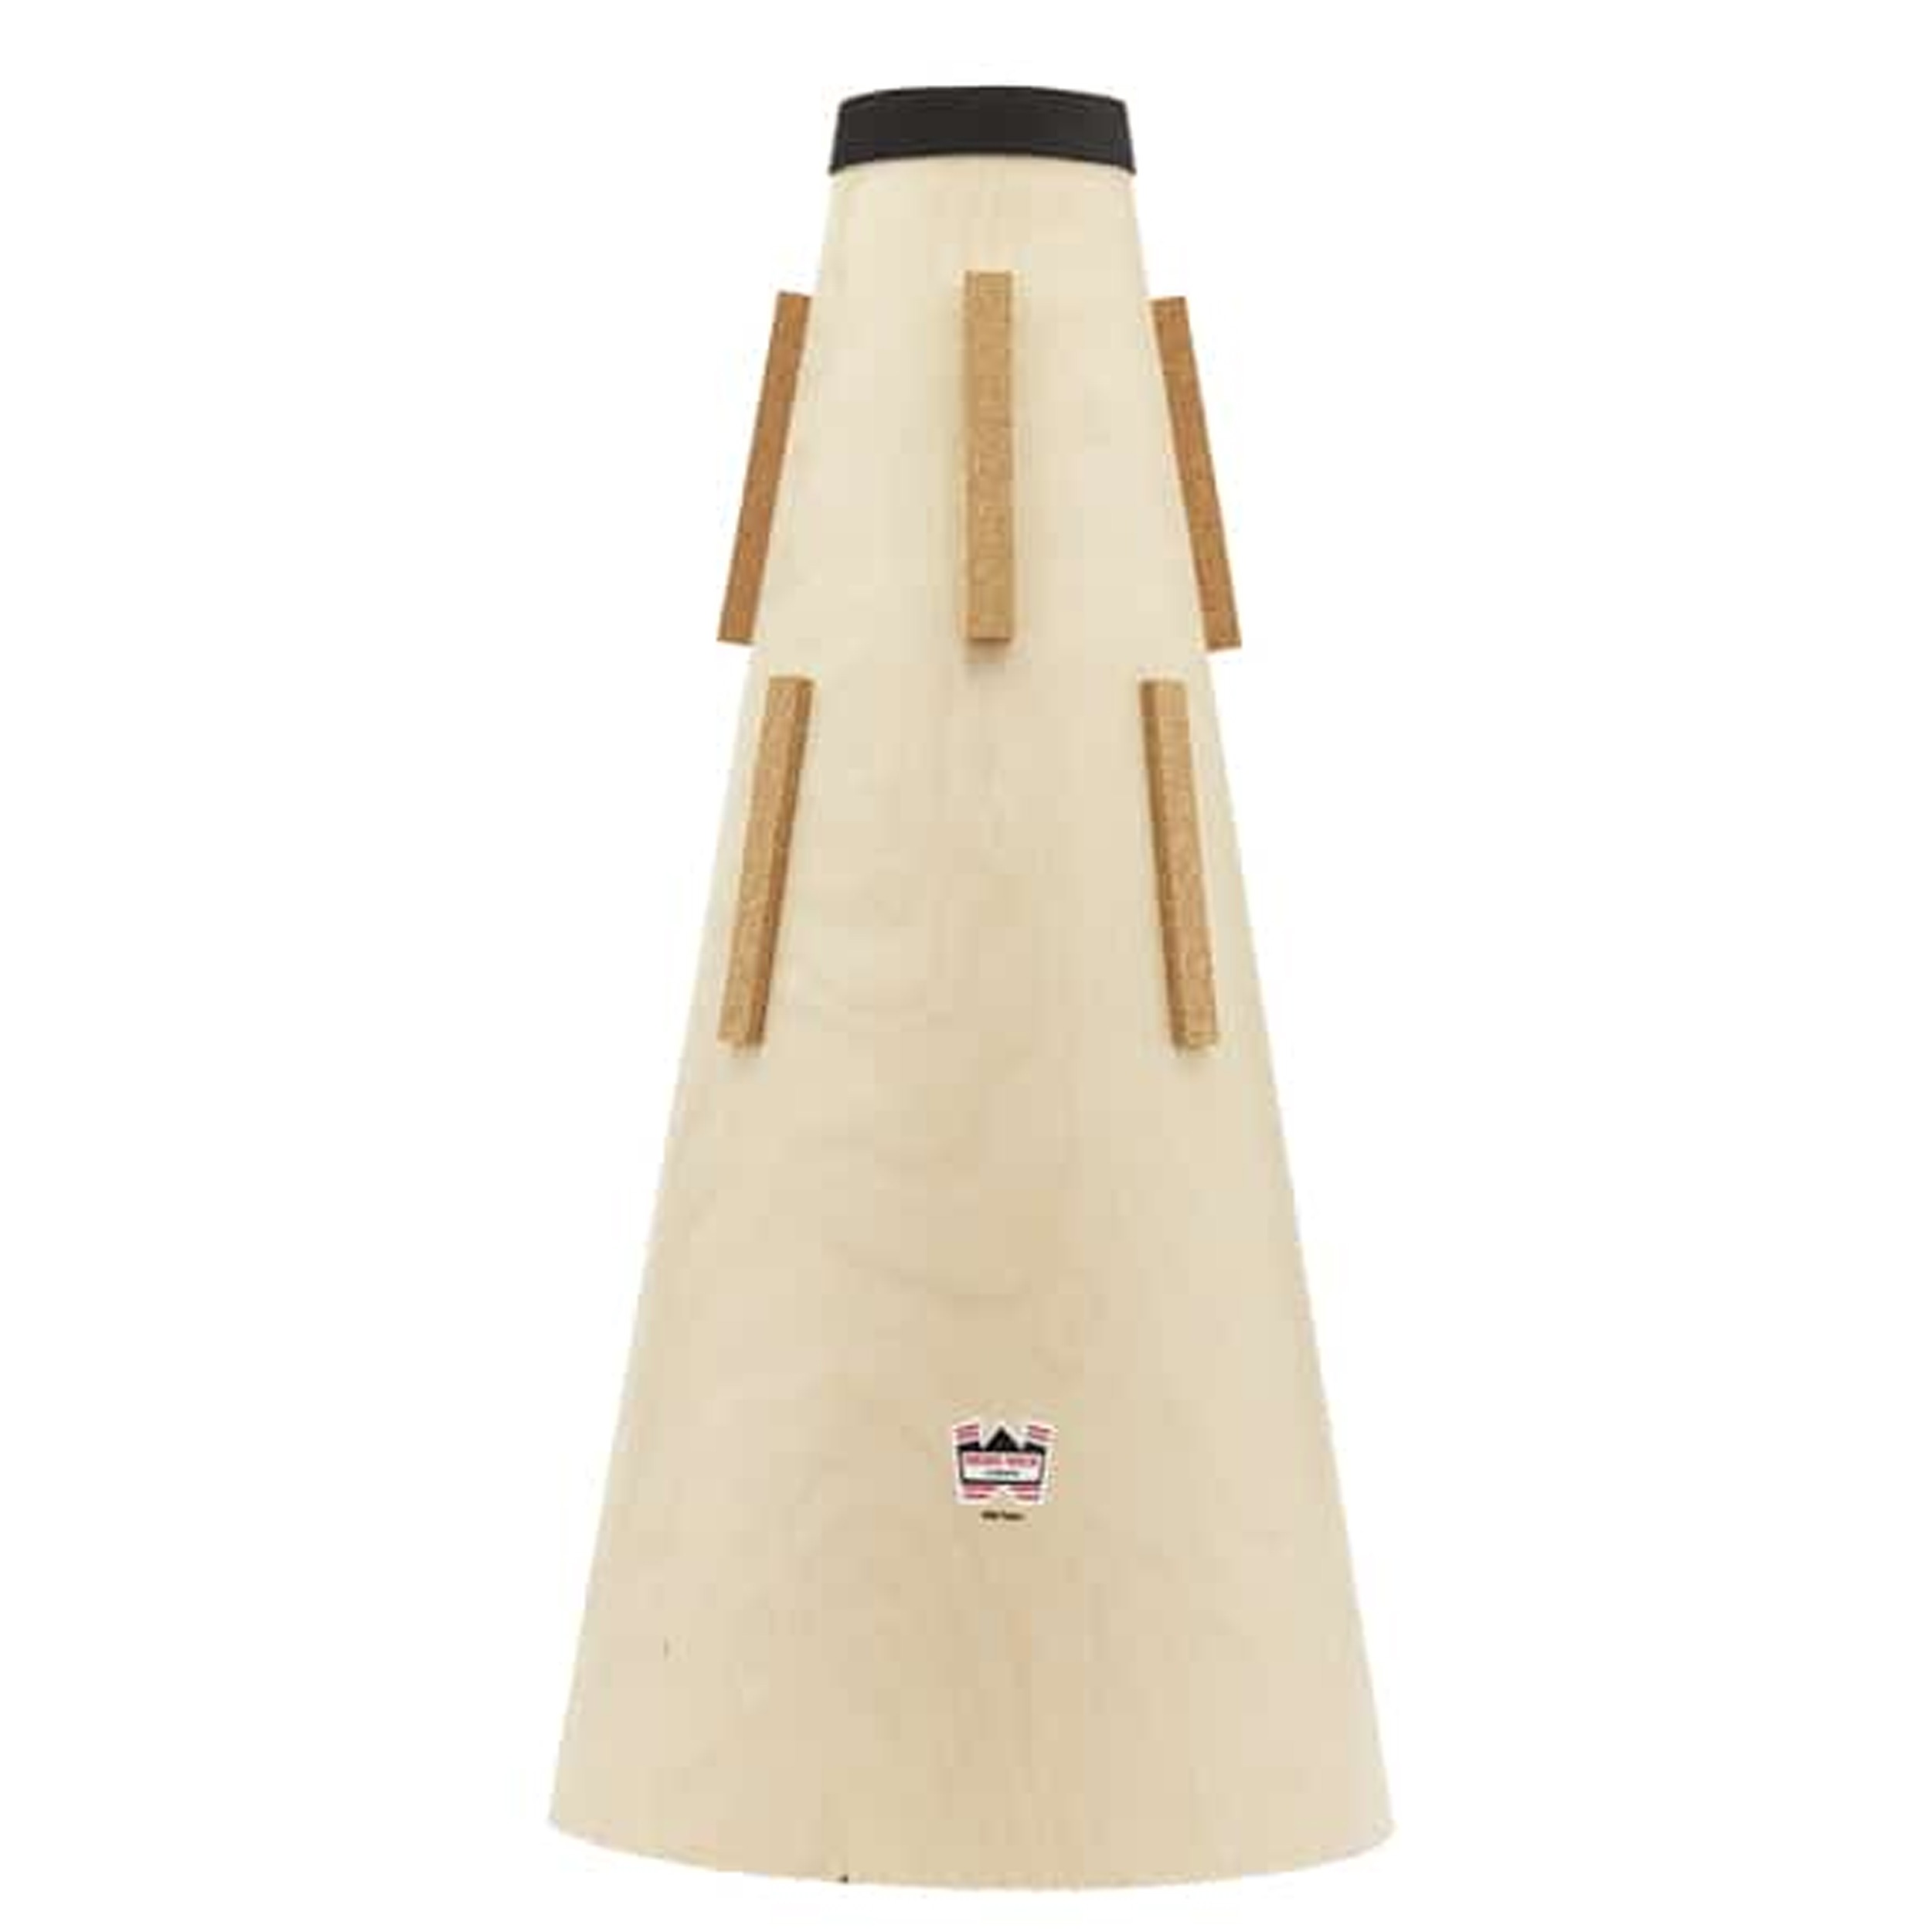
Denis Wick EEb Tuba Wooden Mute
Wooden straight mutes offer a special warm tone color unmatched by other materials, especially in soft dynamics. The birch faced plywood sidewalls and marine ply bases are lined with a vulcanized fiber to provide superior durability and a warm, earthy sound.
Brand: Denis Wick
Category: Arts & Entertainment > Hobbies & Creative Arts > Musical Instrument & Orchestra Accessories > Brass Instrument Accessories > Brass Instrument Mutes